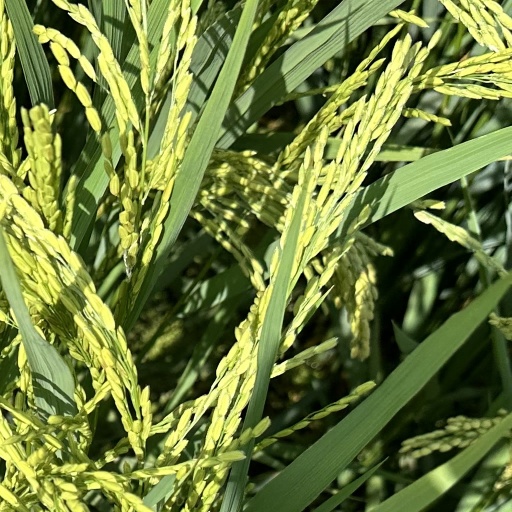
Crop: rice